Ann MacEwen

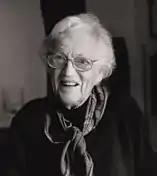

Ann MacEwen née Radford also known as Ann Maitland (15 August 1918 – 20 August 2008) was a British architect and town planner - known for championing National Parks and resisting the car's domination of planning in the UK.